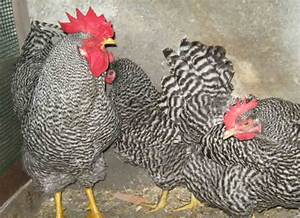
Label: chicken